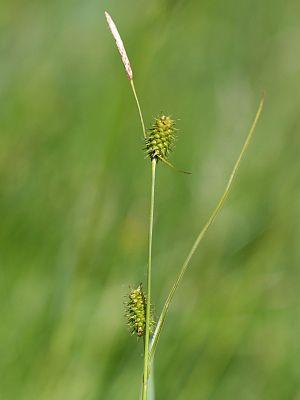
Cette liste de Tracheophyta de Bosnie-Herzégovine, ainsi que d’espèces introduites est un aperçu incomplet d’espèces de mousses, de fougères, de gymnospermes et d’angiospermes citées dans la littérature disponible en langues bosniaque, croate, serbe et serbo-croate. Cet aperçu n’inclue pas des espèces cultivées ni celles occasionnellement introduites.